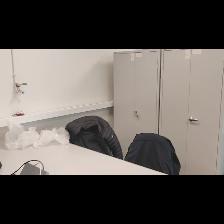
Label: NonHuman